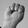
ASL letter: M